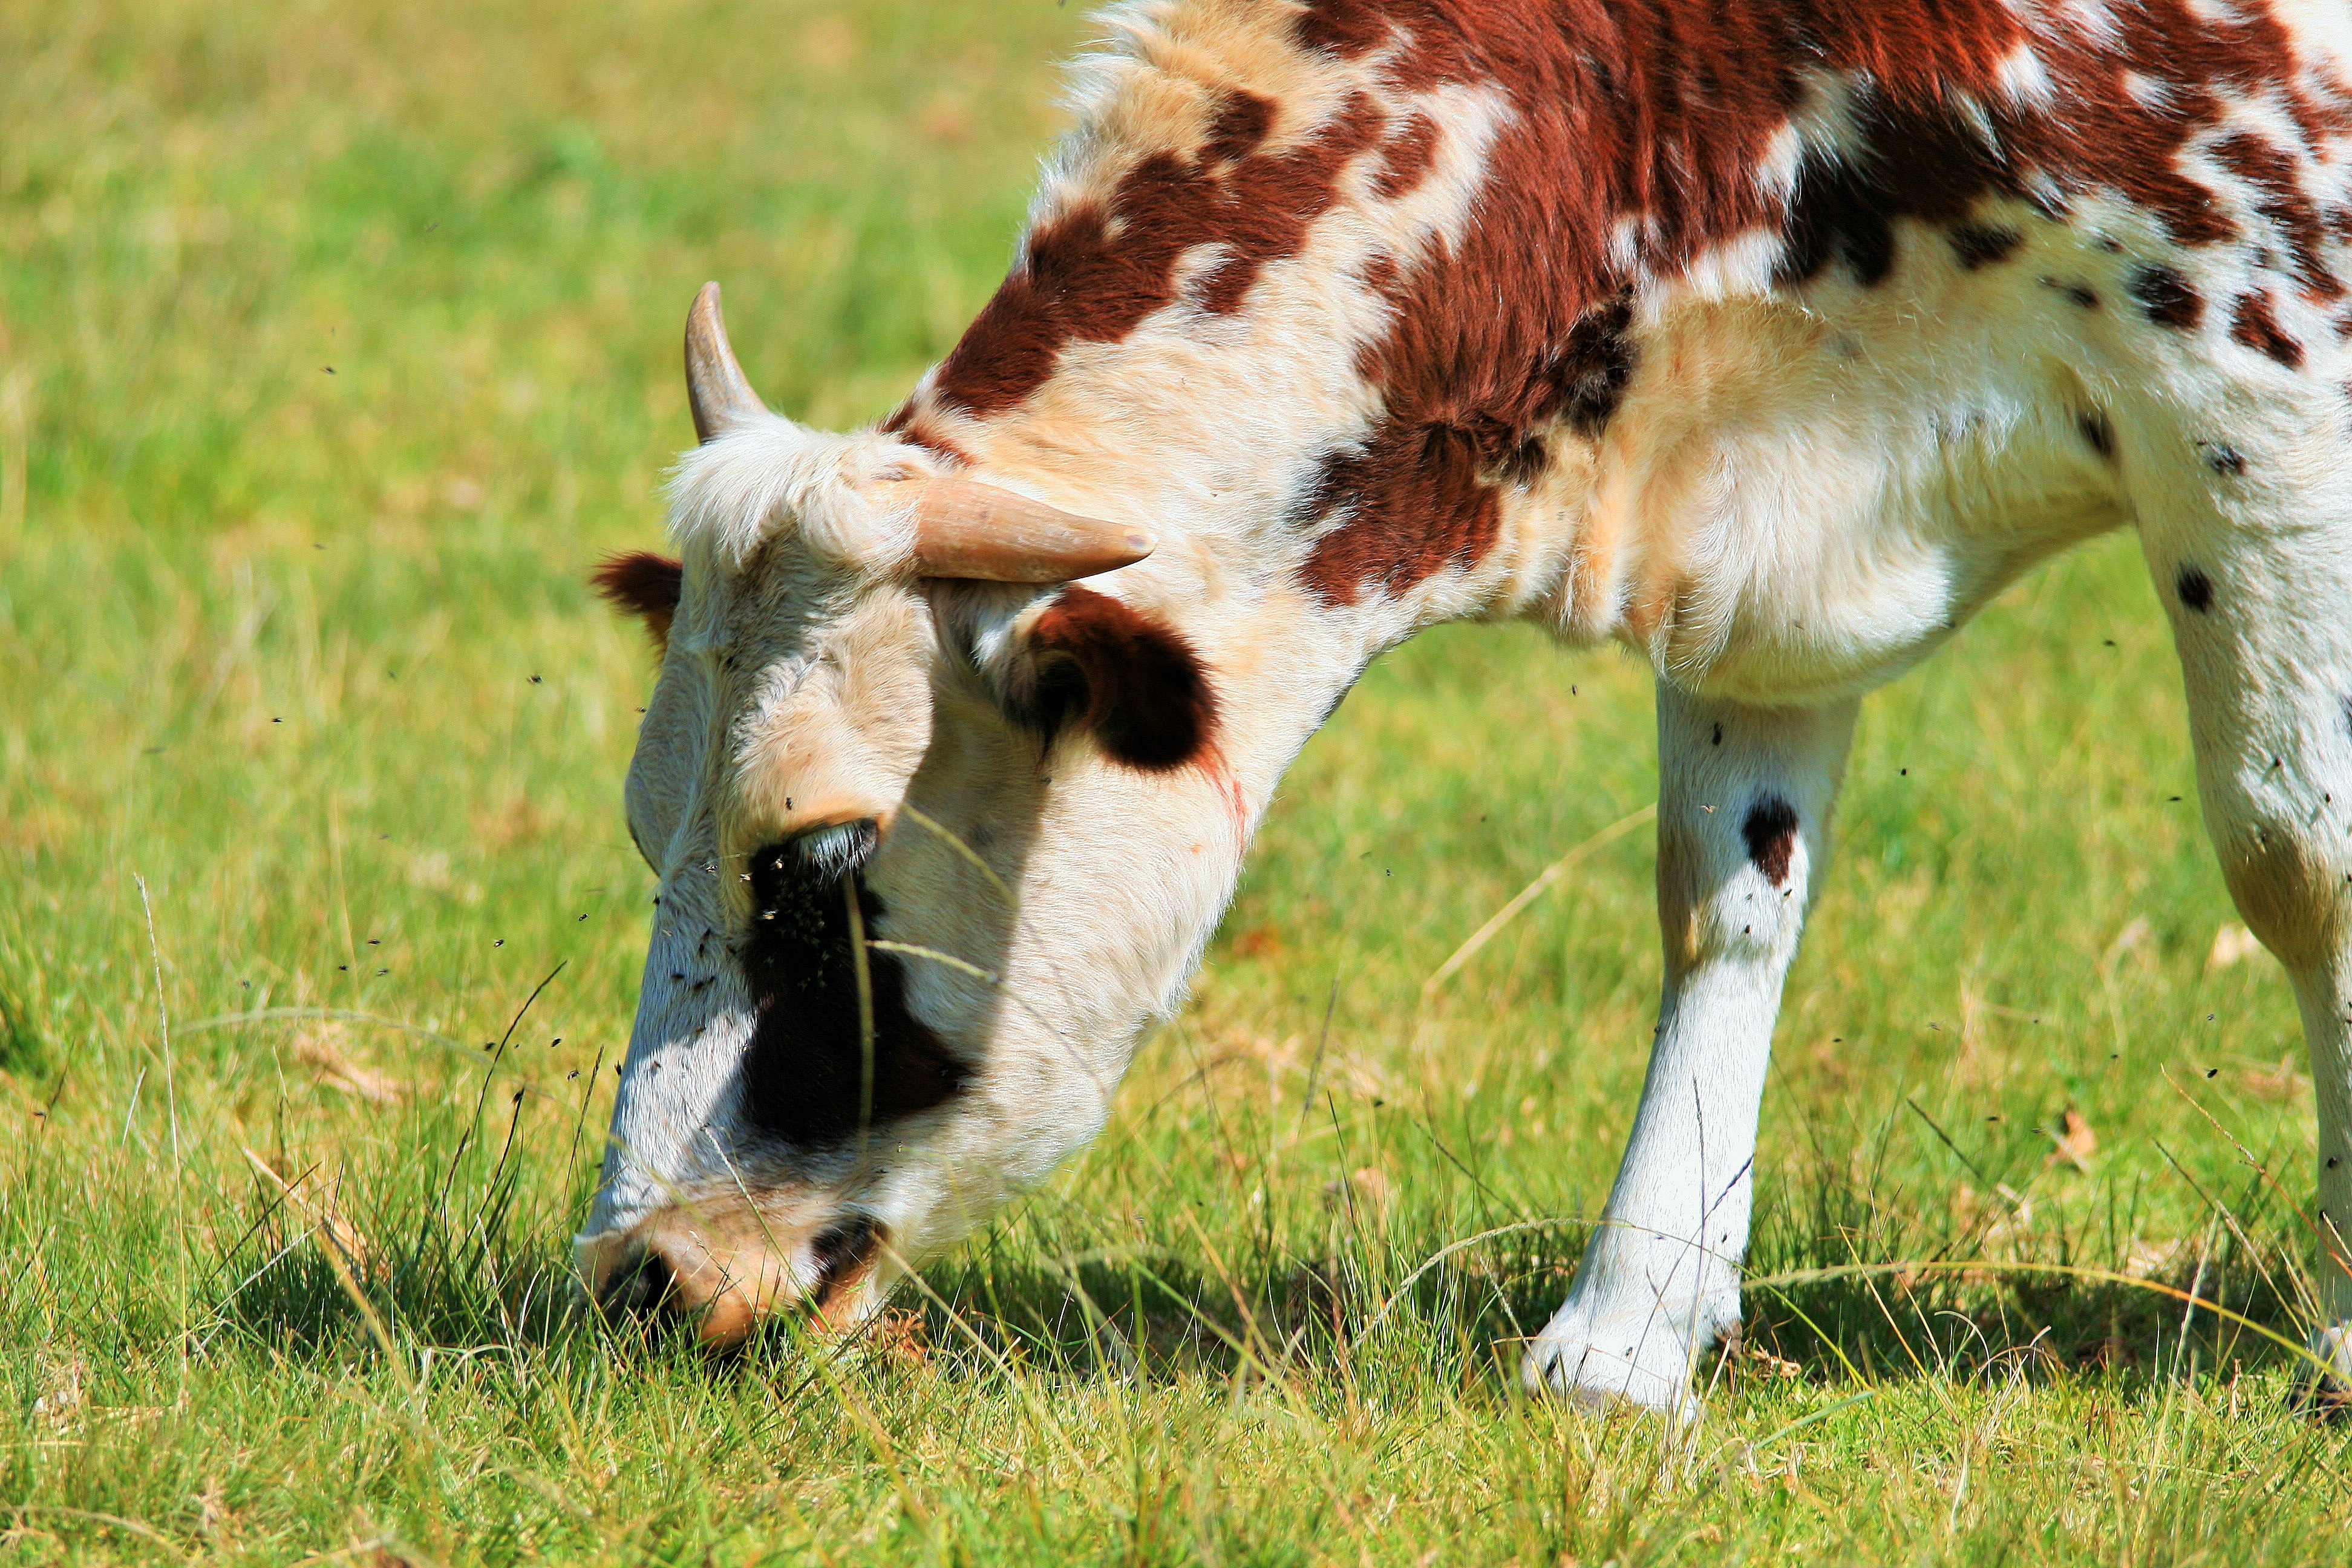
grass, white, farm, meadow, animal, wildlife, green, cow, herd, pasture, grazing, horse, brown, mammal, stallion, mane, bovine, fauna, donkey, eating, grassland, vertebrate, mare, foal, colt, pack animal, horse like mammal, mustang horse